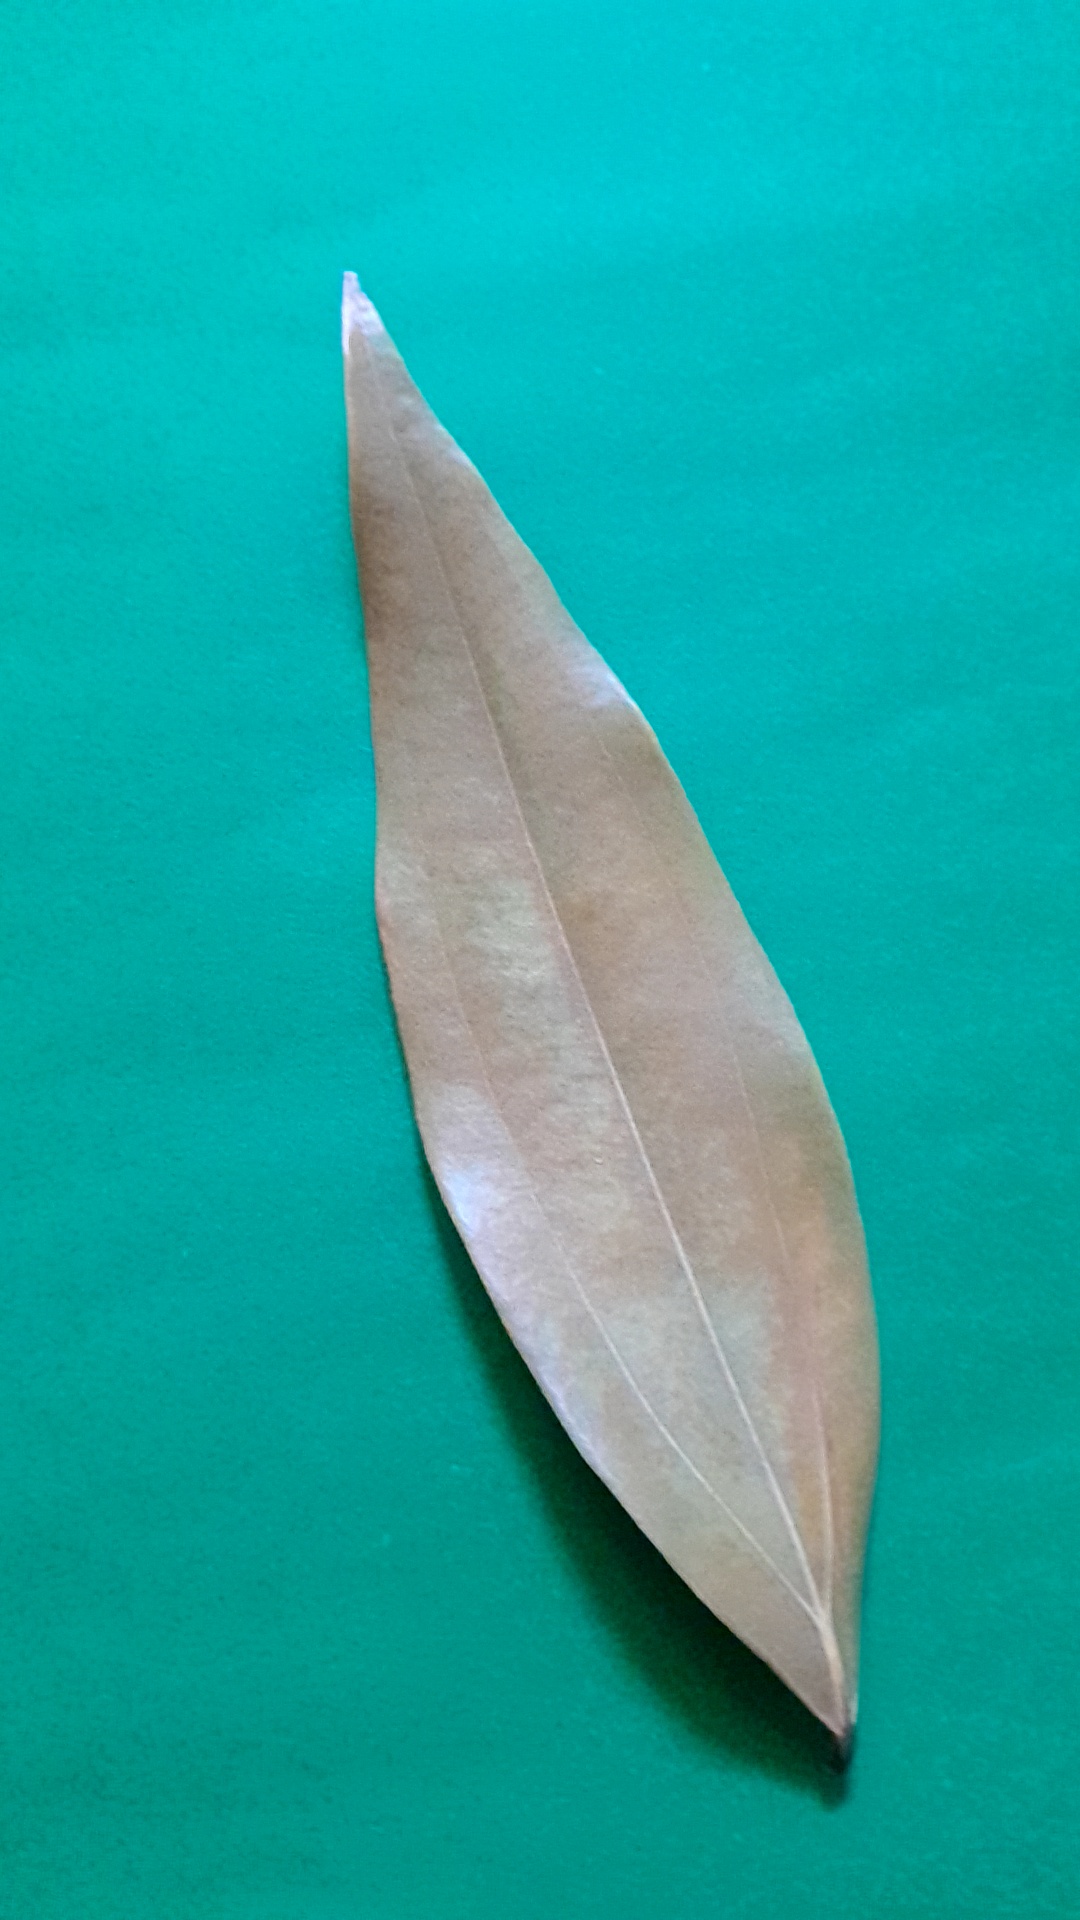
Label: Dry Leaf